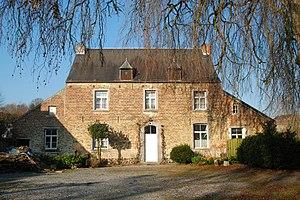
Belgique - Brabant wallon - Ways - Presbytère situé à côté de l'église Saint-Martin
L'église Saint-Martin est une église de style classique située à Ways, village dépendant de la ville belge de Genappe, dans la province du Brabant wallon.